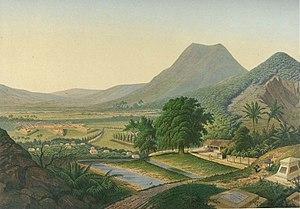
Ambarawa est une ville d'Indonésie dans la province de Java central, située entre Semarang, la capitale provinciale et Salatiga. Administrativement, c'est un kecamatan du kabupaten de Semarang.